8th Special Operations Squadron

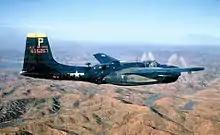
8th Bomb Squadron DouglasB-26C-30-DT Invader 44-35267 in black night intruder motif.

The night flying missions of the 8th aided in tallying up figures for locomotive and vehicle "kills". North Koreans found it almost suicidal to move large vehicle convoys by day. When they did attempt it, marauding fighter-bombers chopped the convoys to pieces. Moving large convoys at night seemed the only sensible choice, so the North Koreans began hauling their supplies under the cover of darkness. Rail traffic also took to moving at night, speeding from one tunnel to another until dawn. But night flying was a dangerous undertaking. The North Koreans knowing they had to protect their truck convoys placed flak batteries on hills and mountaintops that overlooked crucial road routes. At times, the gunners actually had to fire down into the valleys to hit the attacking B-26s. These flak traps could be deadly, and their plunging fire claimed many B-26 lives.